Outer Banks

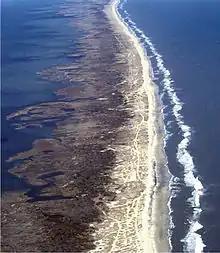
Aerial view of Outer banks (looking north), with sound on the left and ocean on the right

The Outer Banks are not anchored to offshore coral reefs like some other barrier islands, and as a consequence, they often suffer significant beach erosion during major storms. In fact, their location jutting out into the Atlantic makes them the most hurricane-prone area north of Florida, for both landfalling storms and brushing storms offshore. Hatteras Island was cut in half on September 18, 2003, when Hurricane Isabel washed a 2,000 feet (600 m) wide and 15 feet (5 m) deep channel called Isabel Inlet through the community of Hatteras Village on the southern end of the island. The tear was subsequently repaired and restored by sand dredging by the U.S. Army Corps of Engineers. It was cut off once again in 2011 by Hurricane Irene. Access to the island was largely limited to boat access only from August to late October until another temporary bridge could be built.